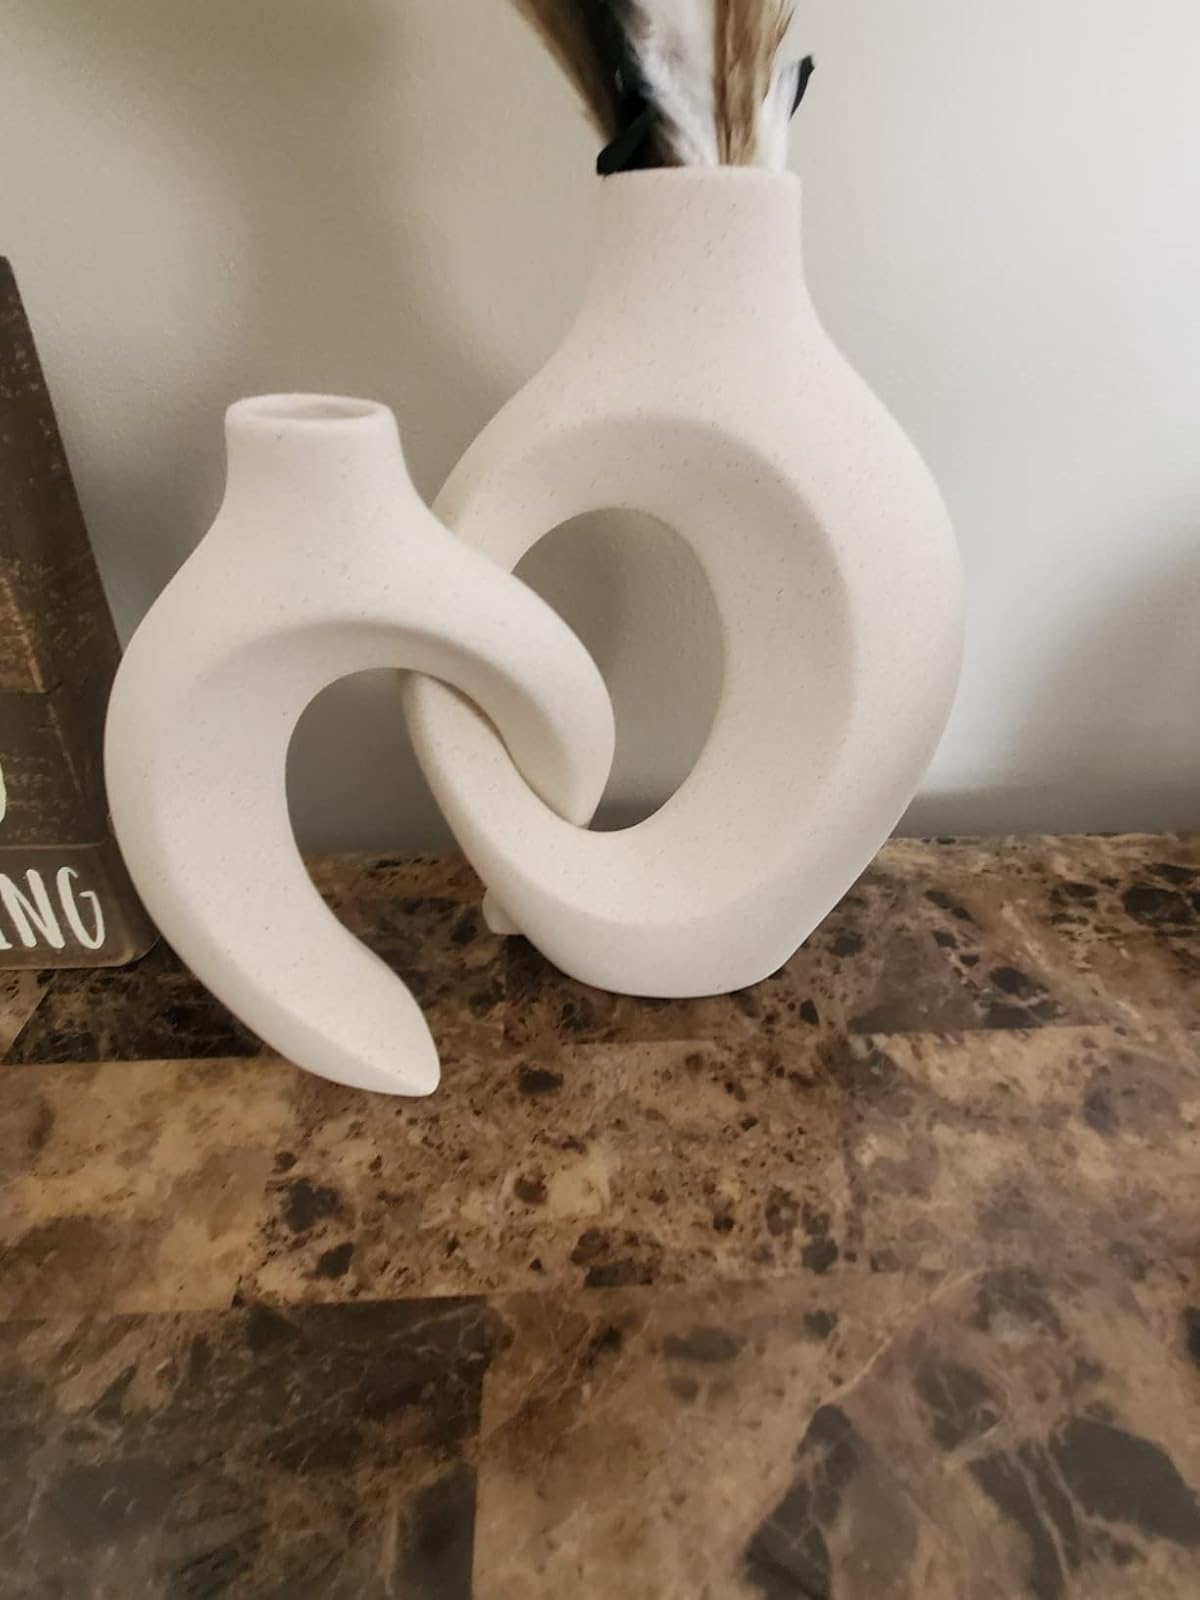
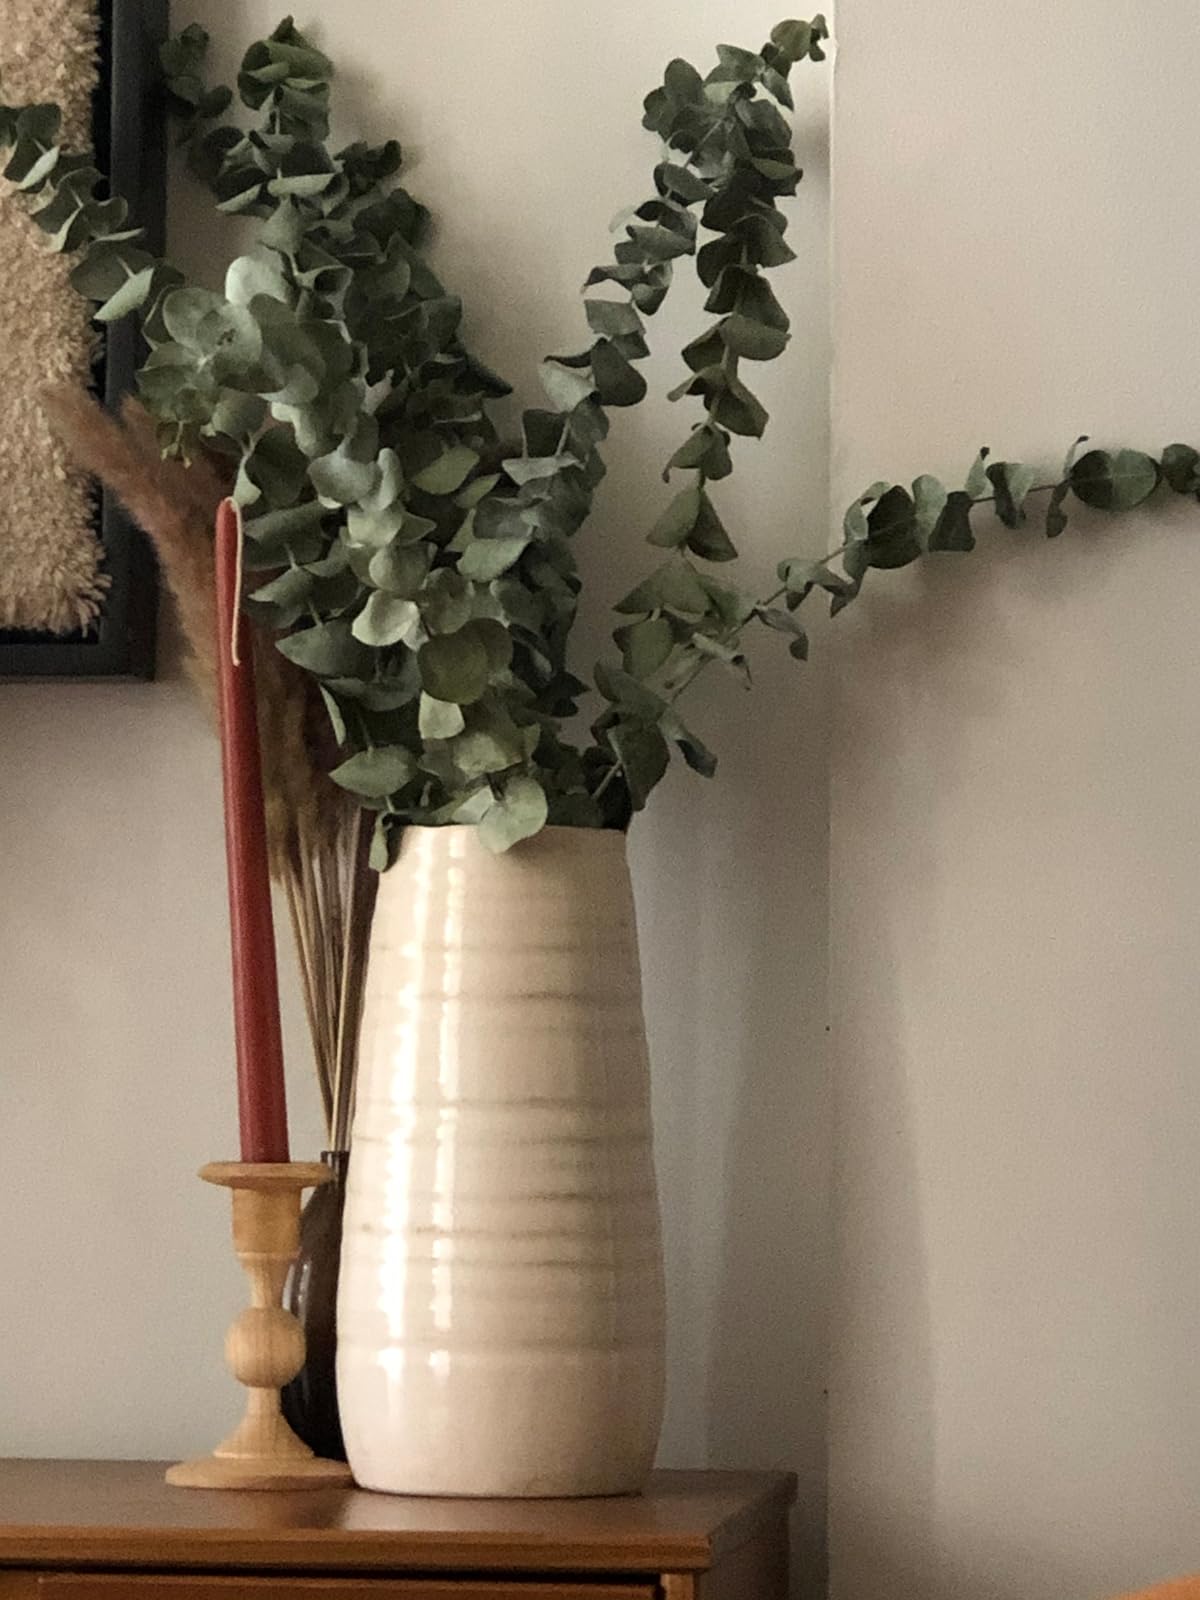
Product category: vase
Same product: no